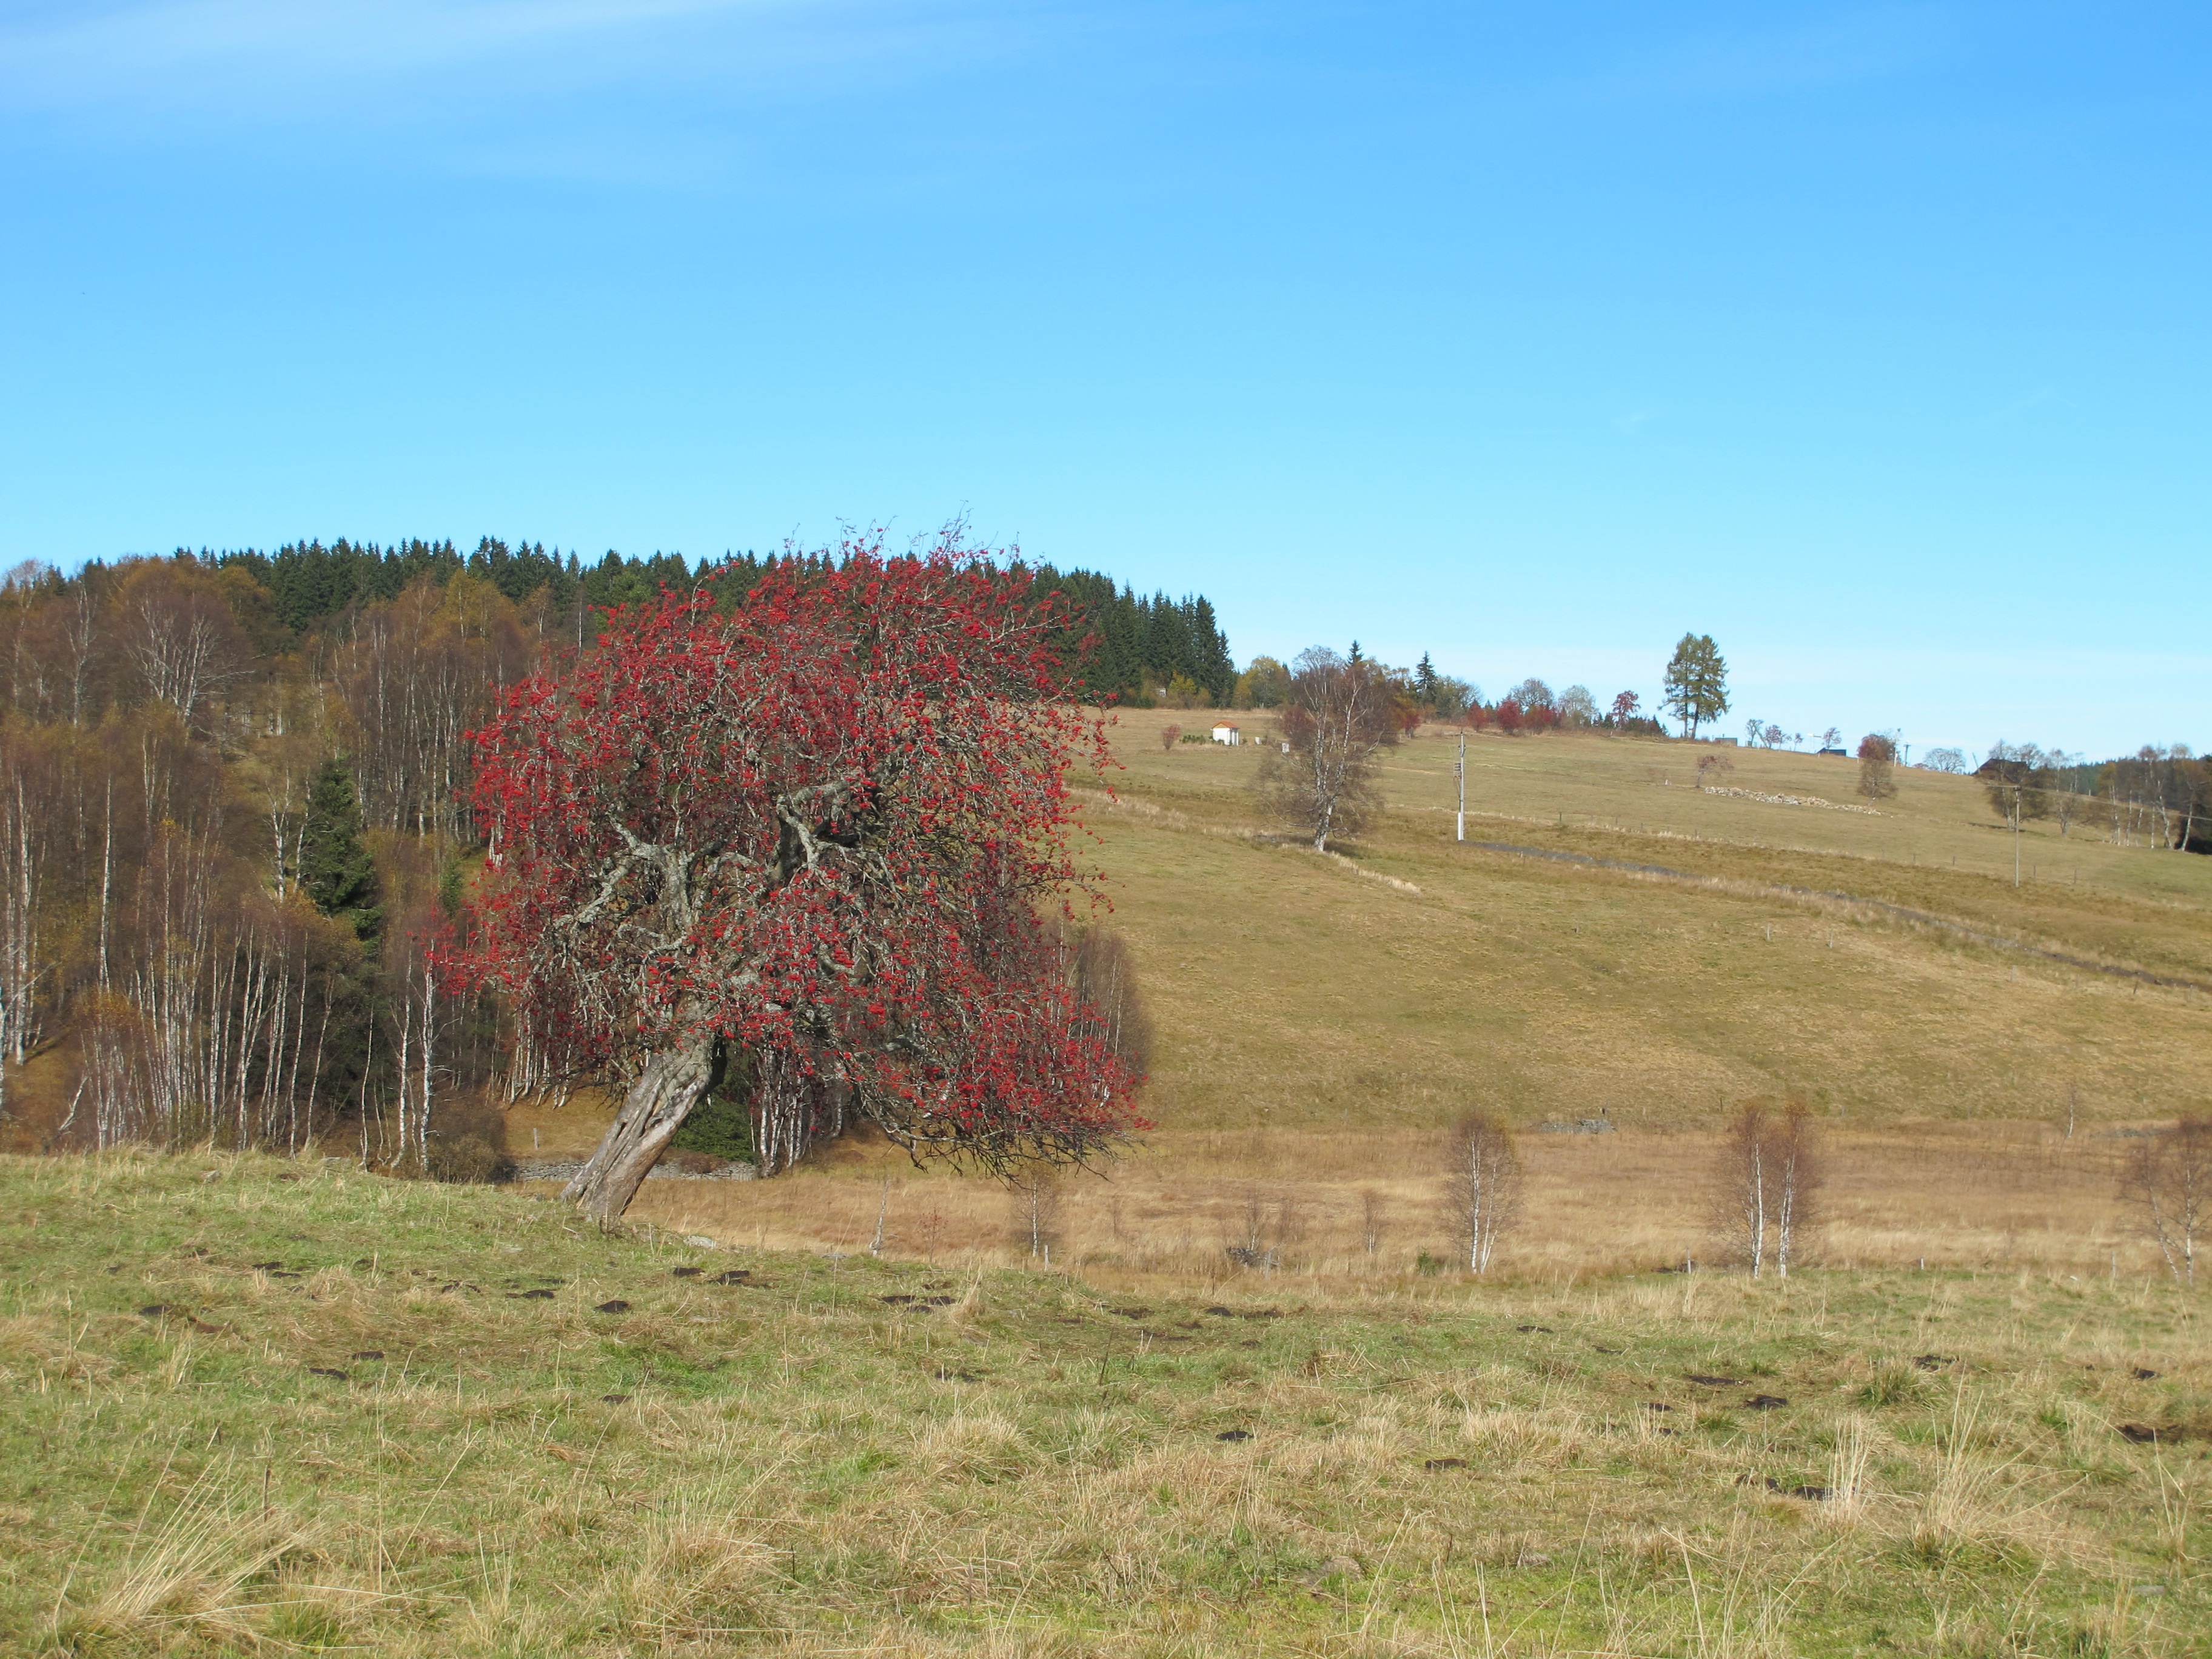
landscape, tree, grass, plant, field, farm, meadow, prairie, hill, view, pasture, ranch, autumn, agriculture, waterway, plain, grassland, crane, habitat, ecosystem, rural area, umava, grass family, woody plant, land lot